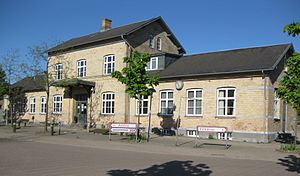
Lunderskov Station
Lunderskov Stationsbygning
Lunderskov Stationsbygning i den lille by Lunderskov. Byen ligger i Kolding Kommune, Sydjylland.
Lunderskov Station er en jernbanestation i Lunderskov. Bygningen er fra 1887 og er fredet